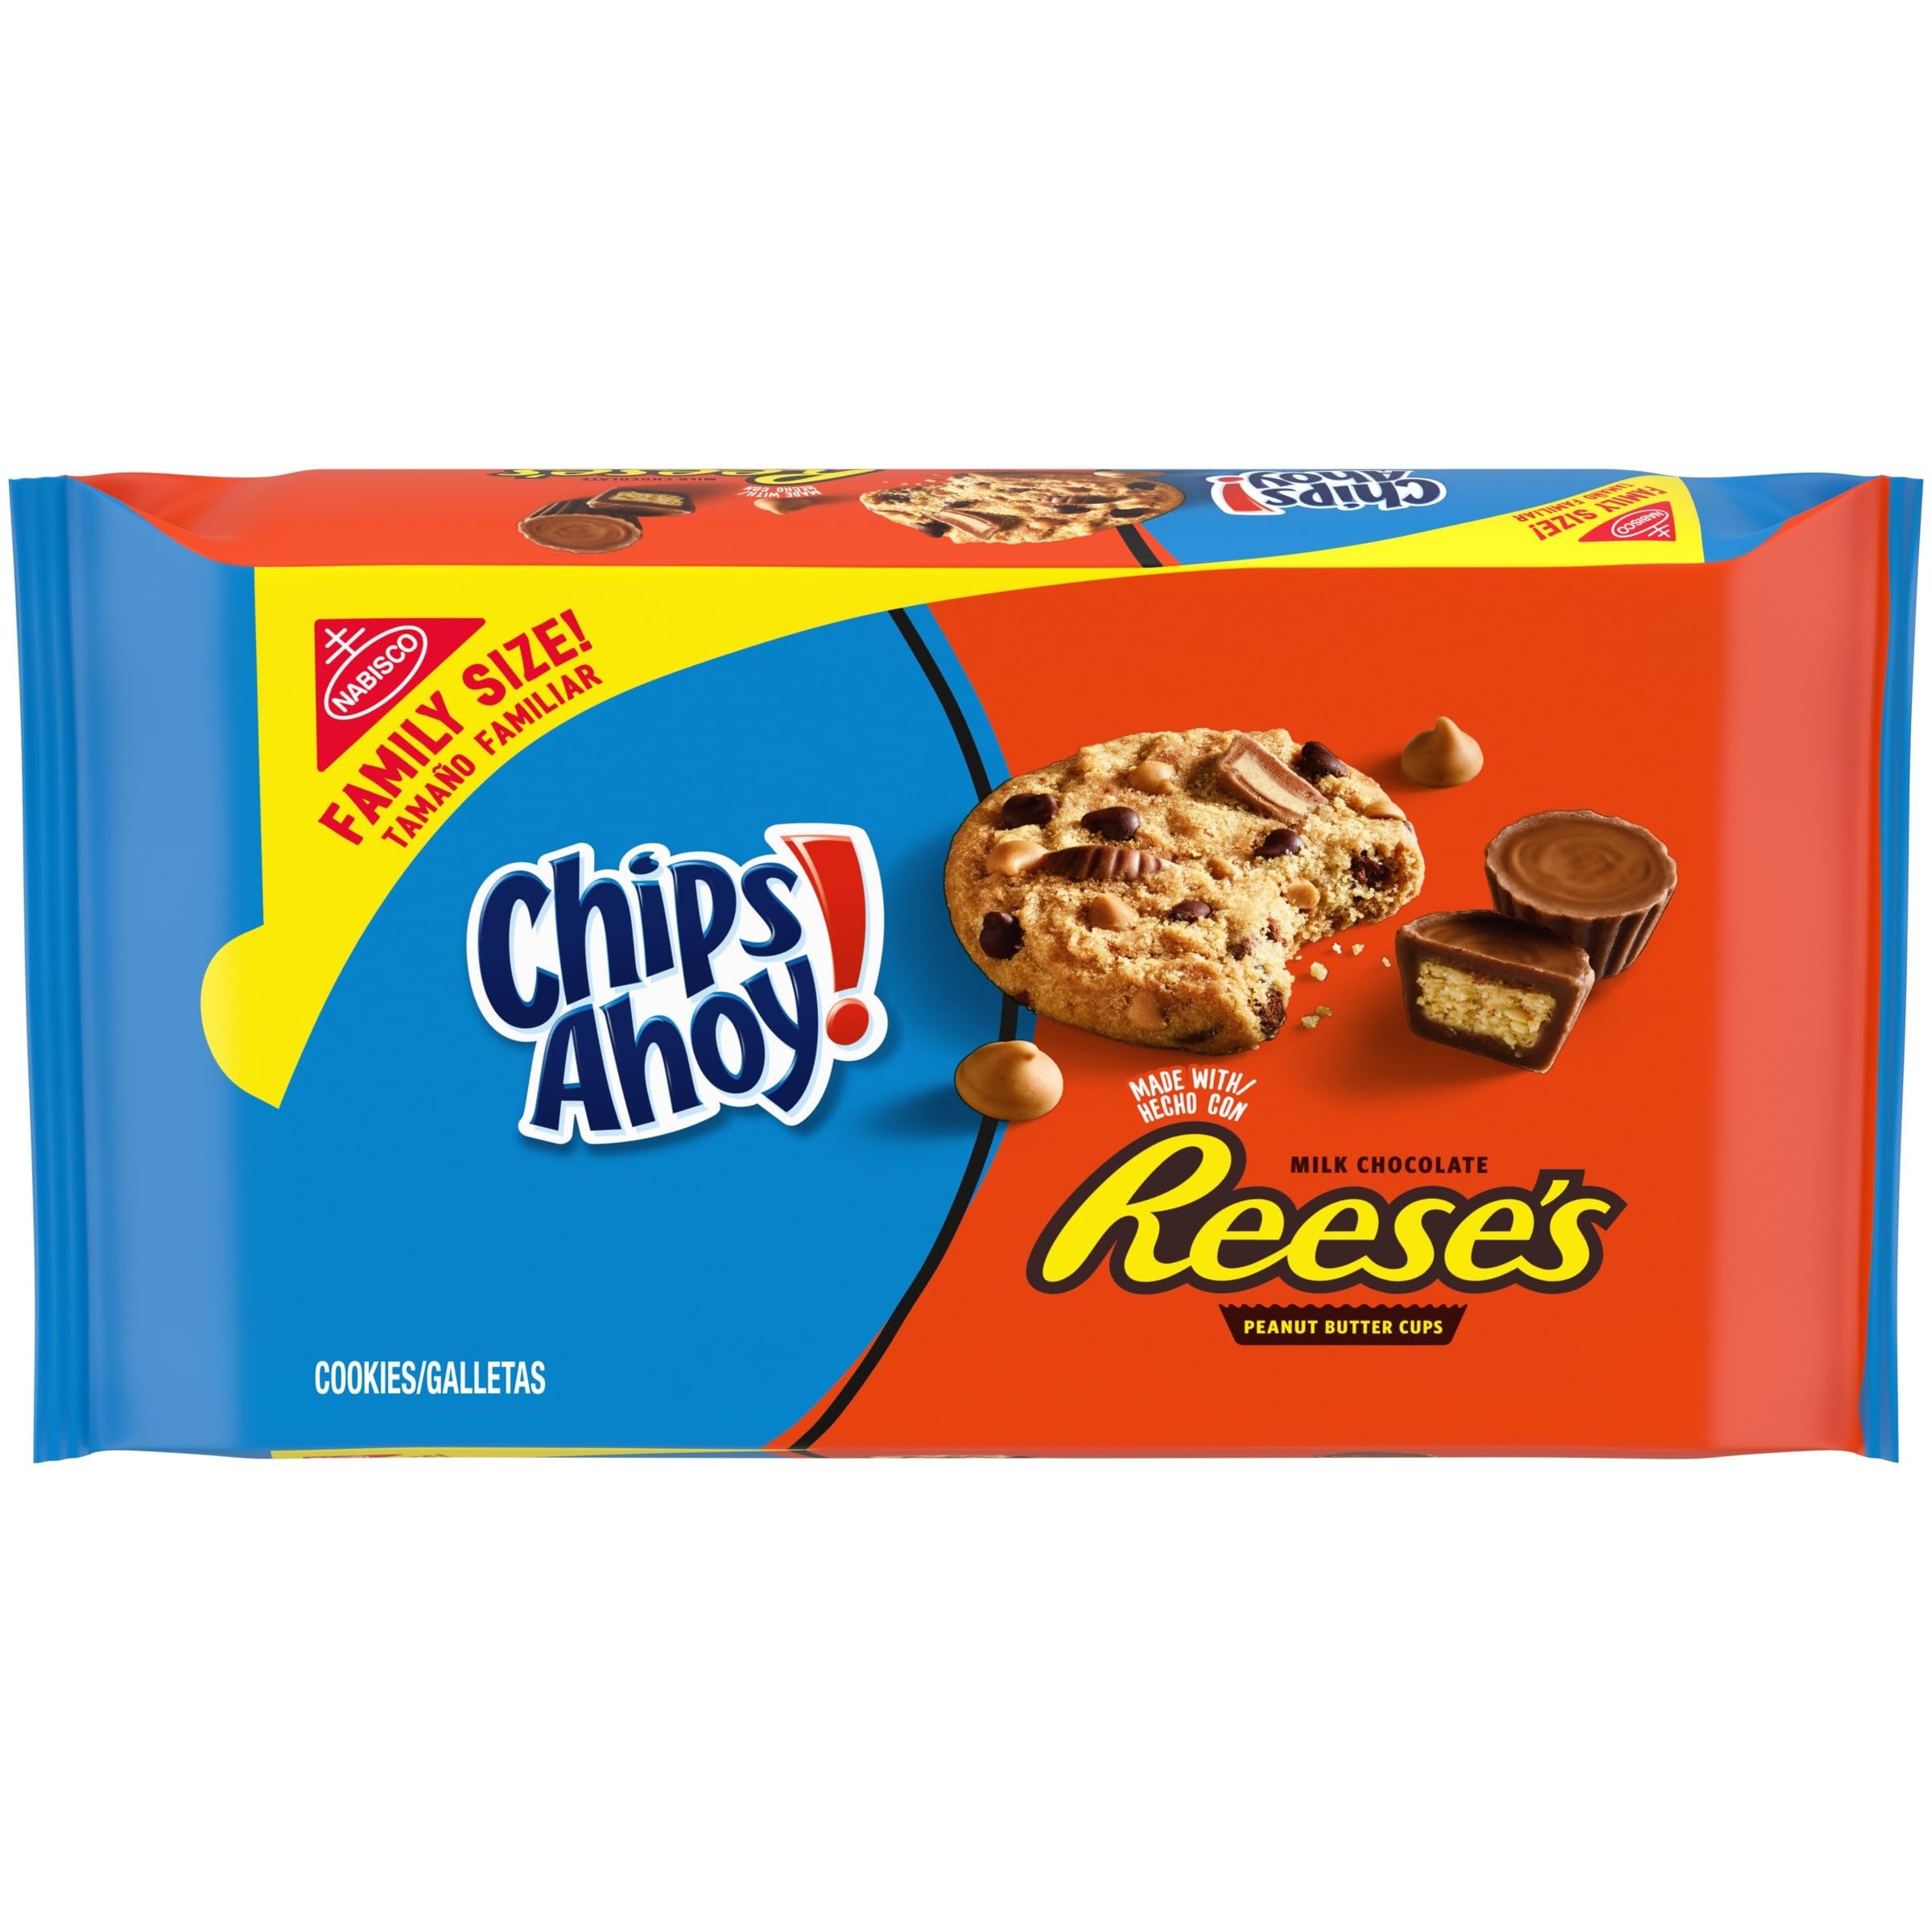
Item Name: CHIPS AHOY! Reese’s Peanut Butter Cup Chocolate Chip Cookies, Family Size, 14.25 oz
Bullet Point 1: One 14.25 oz family size pack of CHIPS AHOY! Reese’s Peanut Butter Cup Cookies (packaging may vary)
Bullet Point 2: Crunchy CHIPS AHOY! Chocolate Chip Cookies with Reese’s Peanut Butter Cups
Bullet Point 3: Treat yourself to certified kosher CHIPS AHOY! chocolate chip cookies with Reese’s peanut butter cups at work or at home after school
Bullet Point 4: Include in your favorite dessert recipes or pair with your favorite ice cream flavors to create delicious ice cream sundaes or ice cream sandwiches
Bullet Point 5: Resealable cookie packs keep bulk chocolate chip peanut butter cup cookies fresh and ready to share with friends and family
Value: 14.25
Unit: Ounce

Price: 4.885